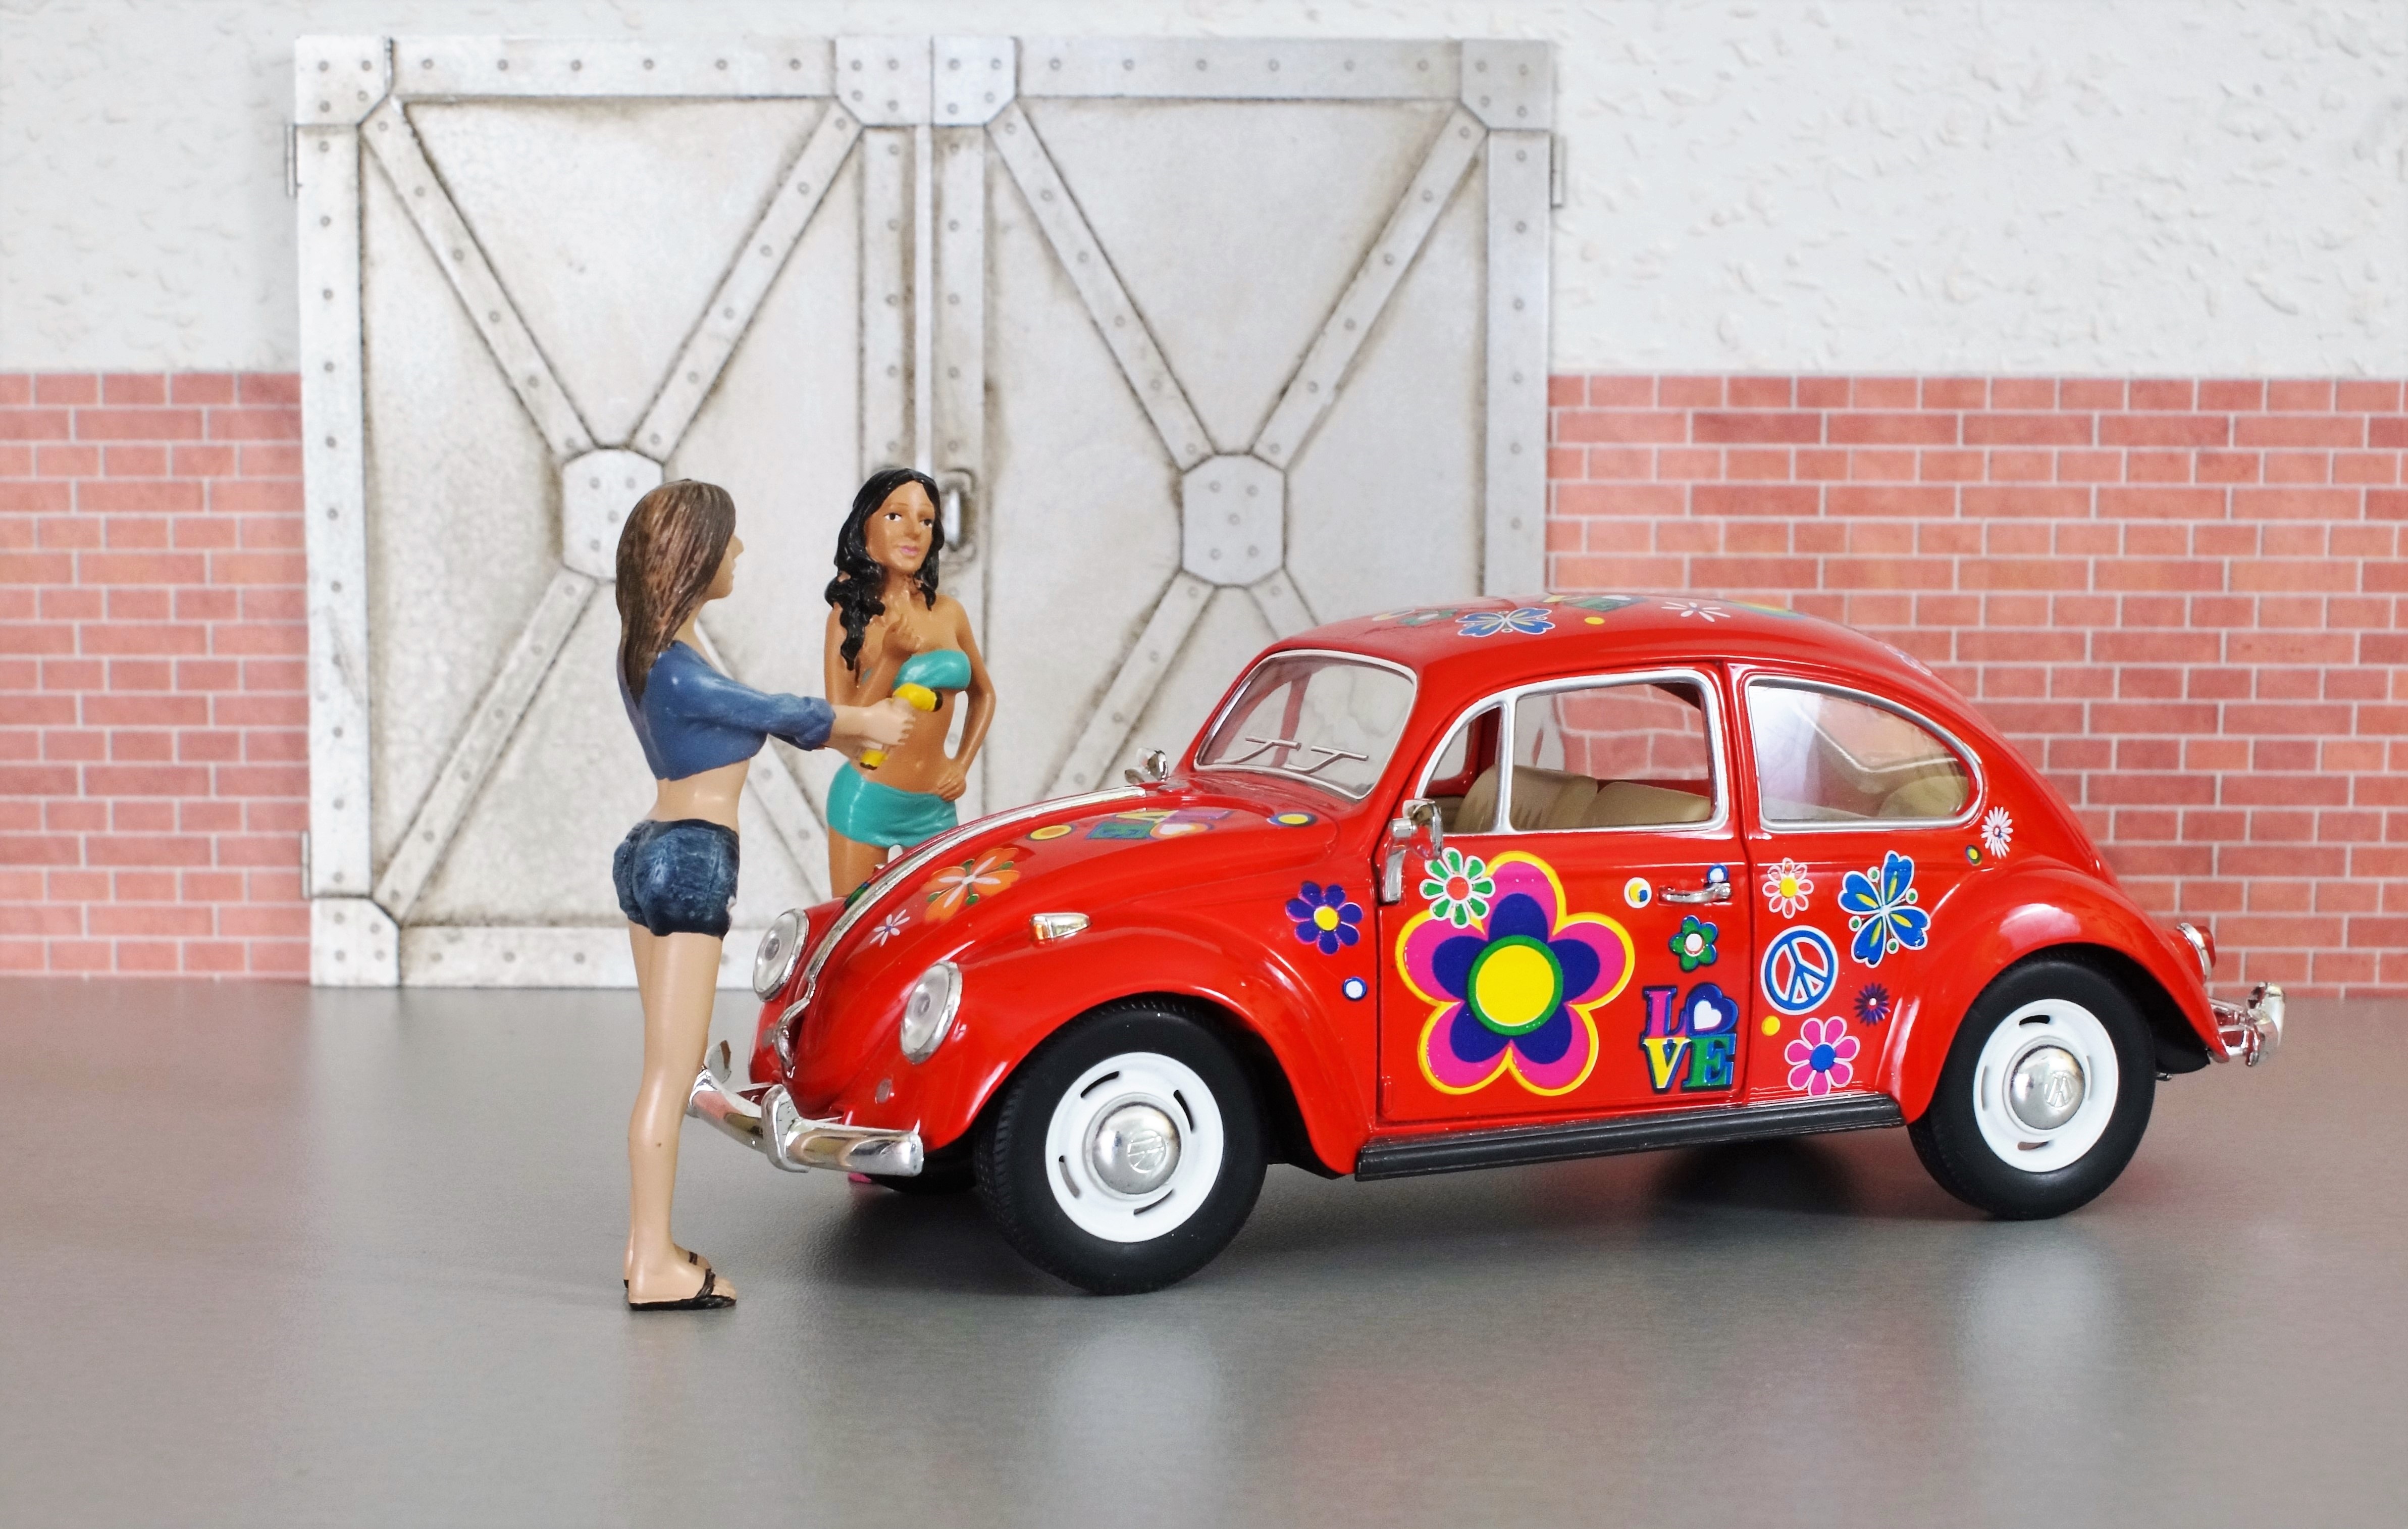
beach, woman, car, vw, volkswagen, old, model, vehicle, auto, toy, old car, bikini, automotive, vintage car, figure, lovers, beautiful, oldtimer, sexy, nostalgic, pretty, classic, beetle, dare, pkw, collect, models, vehicles, veteran, antique car, city car, model car, car age, land vehicle, volkswagen beetle, automobile make, automotive design, subcompact car